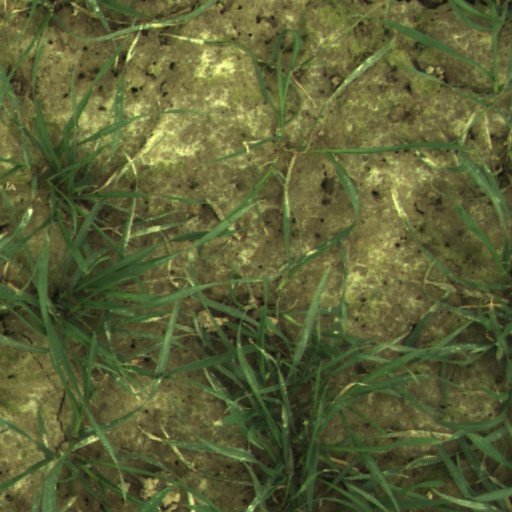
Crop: wheat